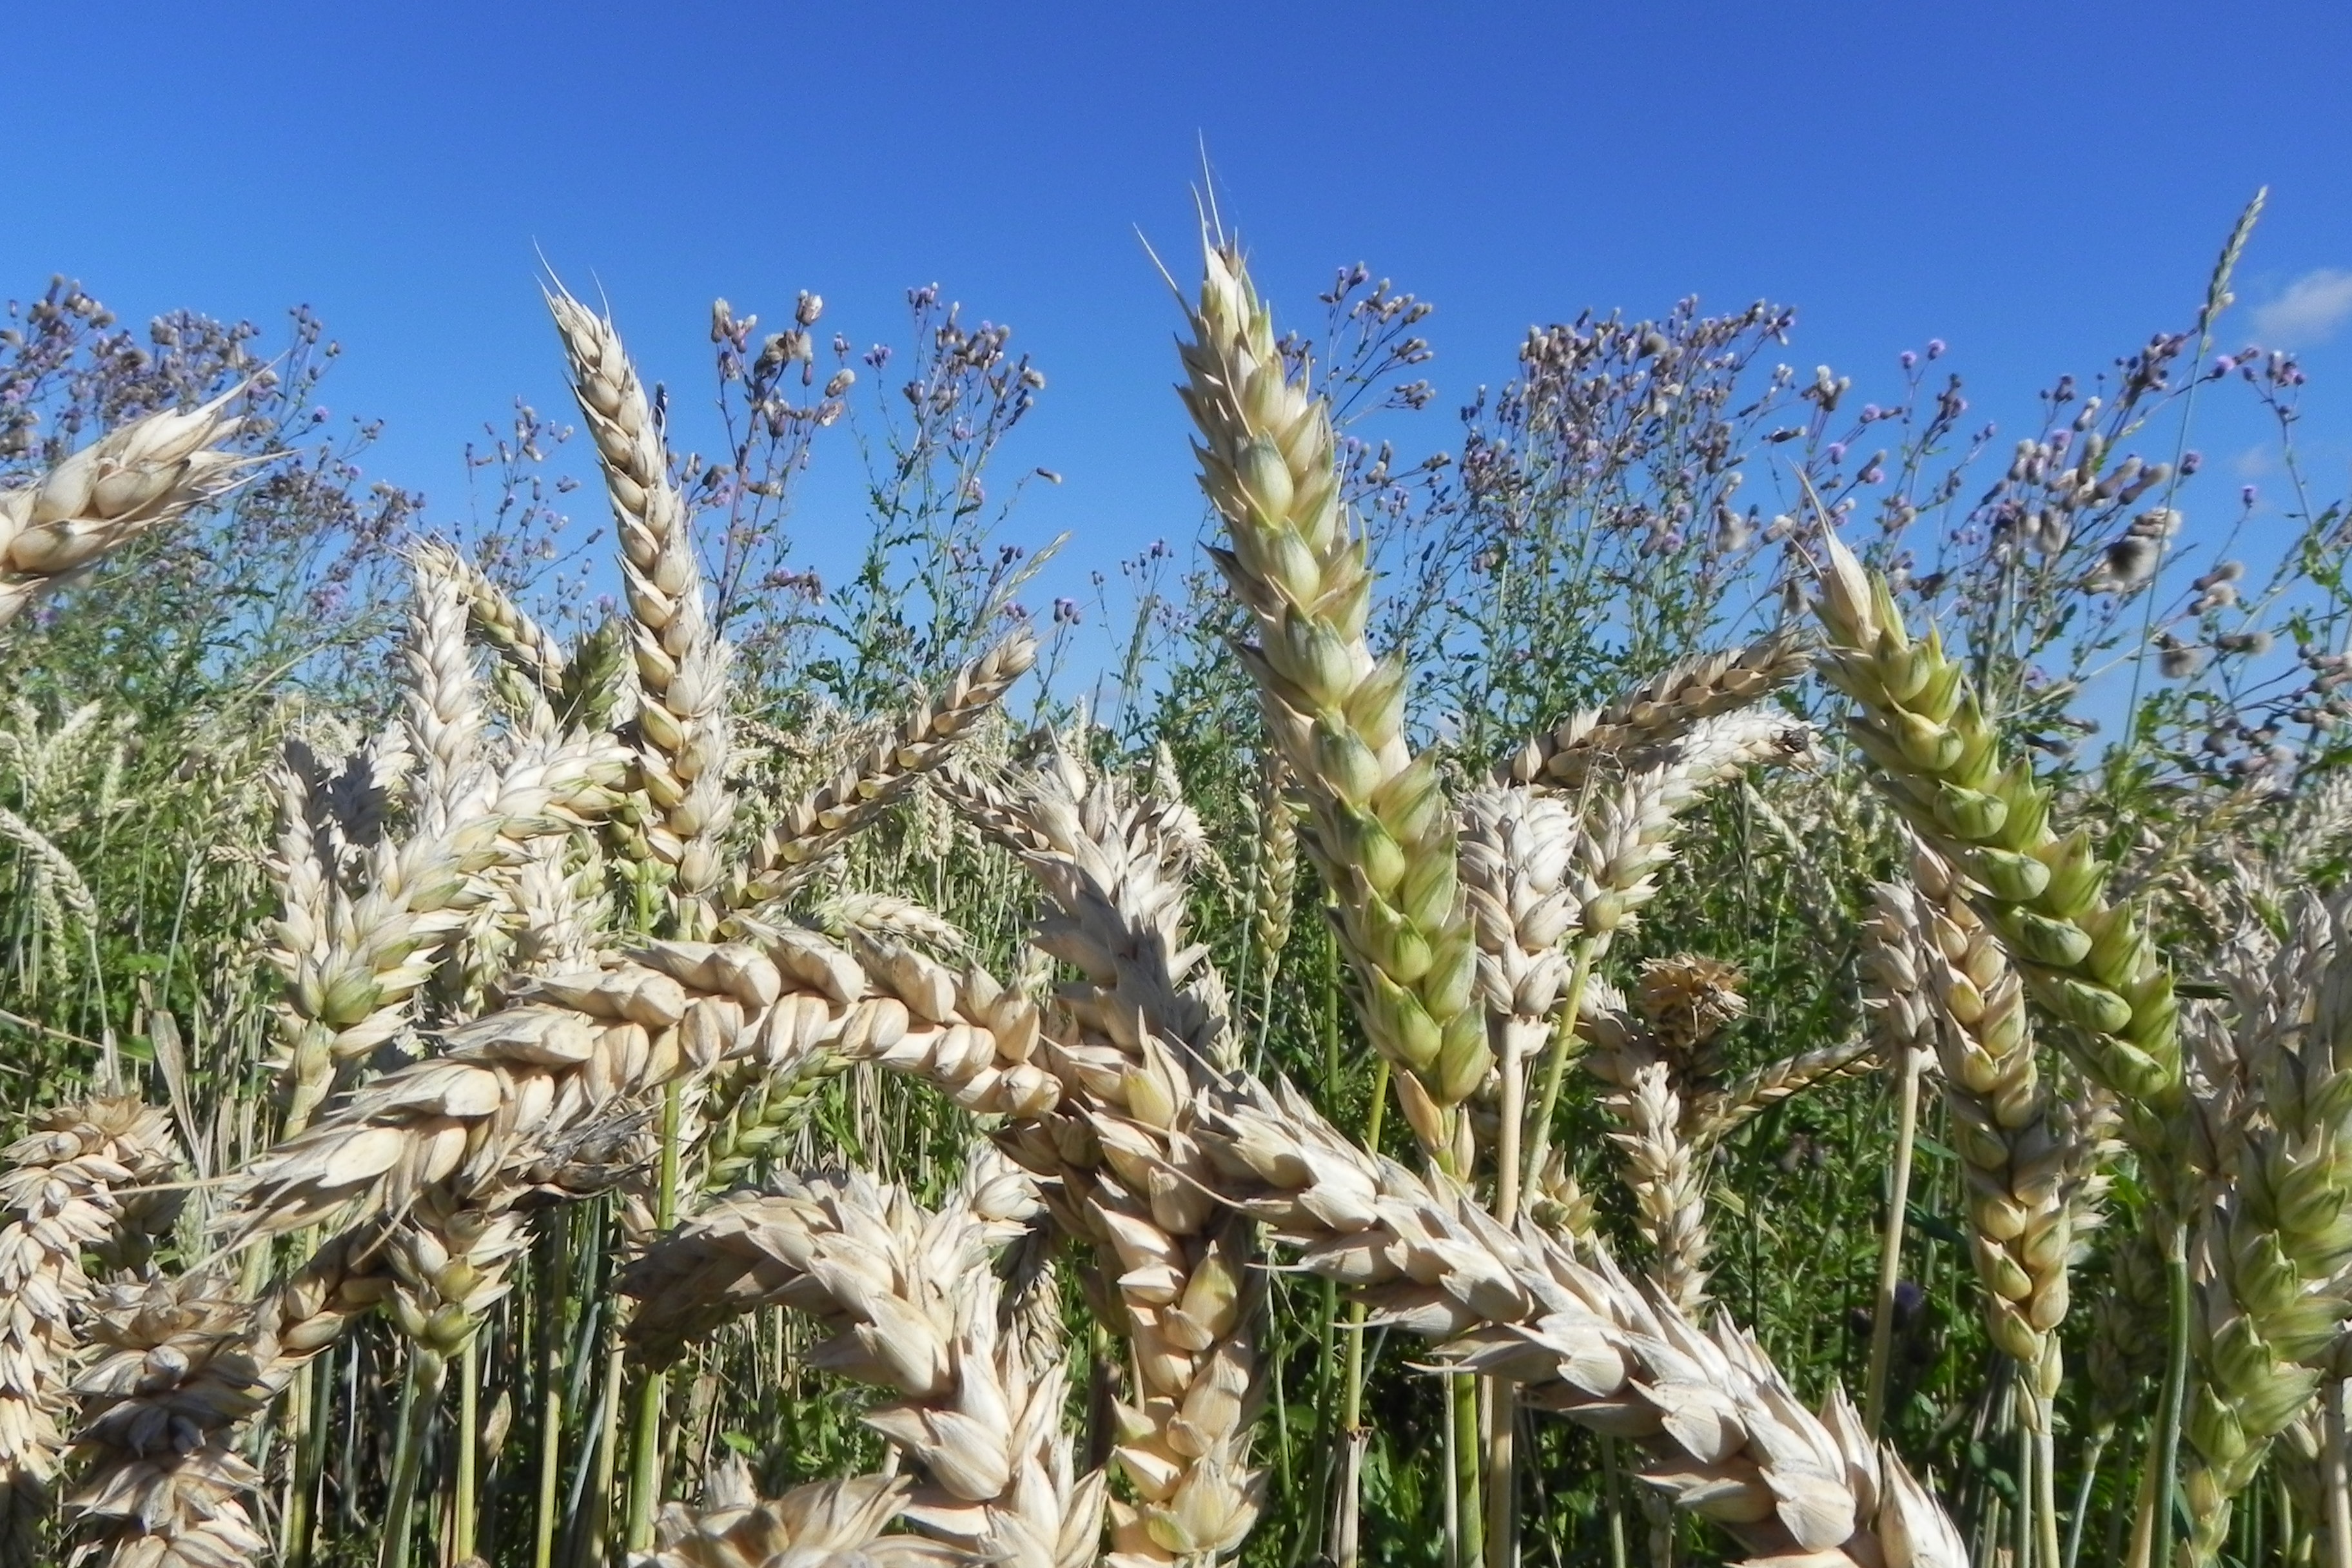
plant, field, wheat, grain, flower, summer, food, produce, crop, agriculture, spike, cereal, wheat field, cornfield, cereals, flowering plant, commodity, wheat spike, grass family, land plant, phragmites, food grain